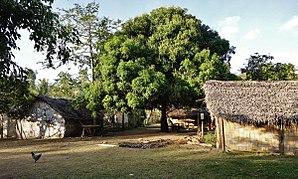
Village de Lowanatom